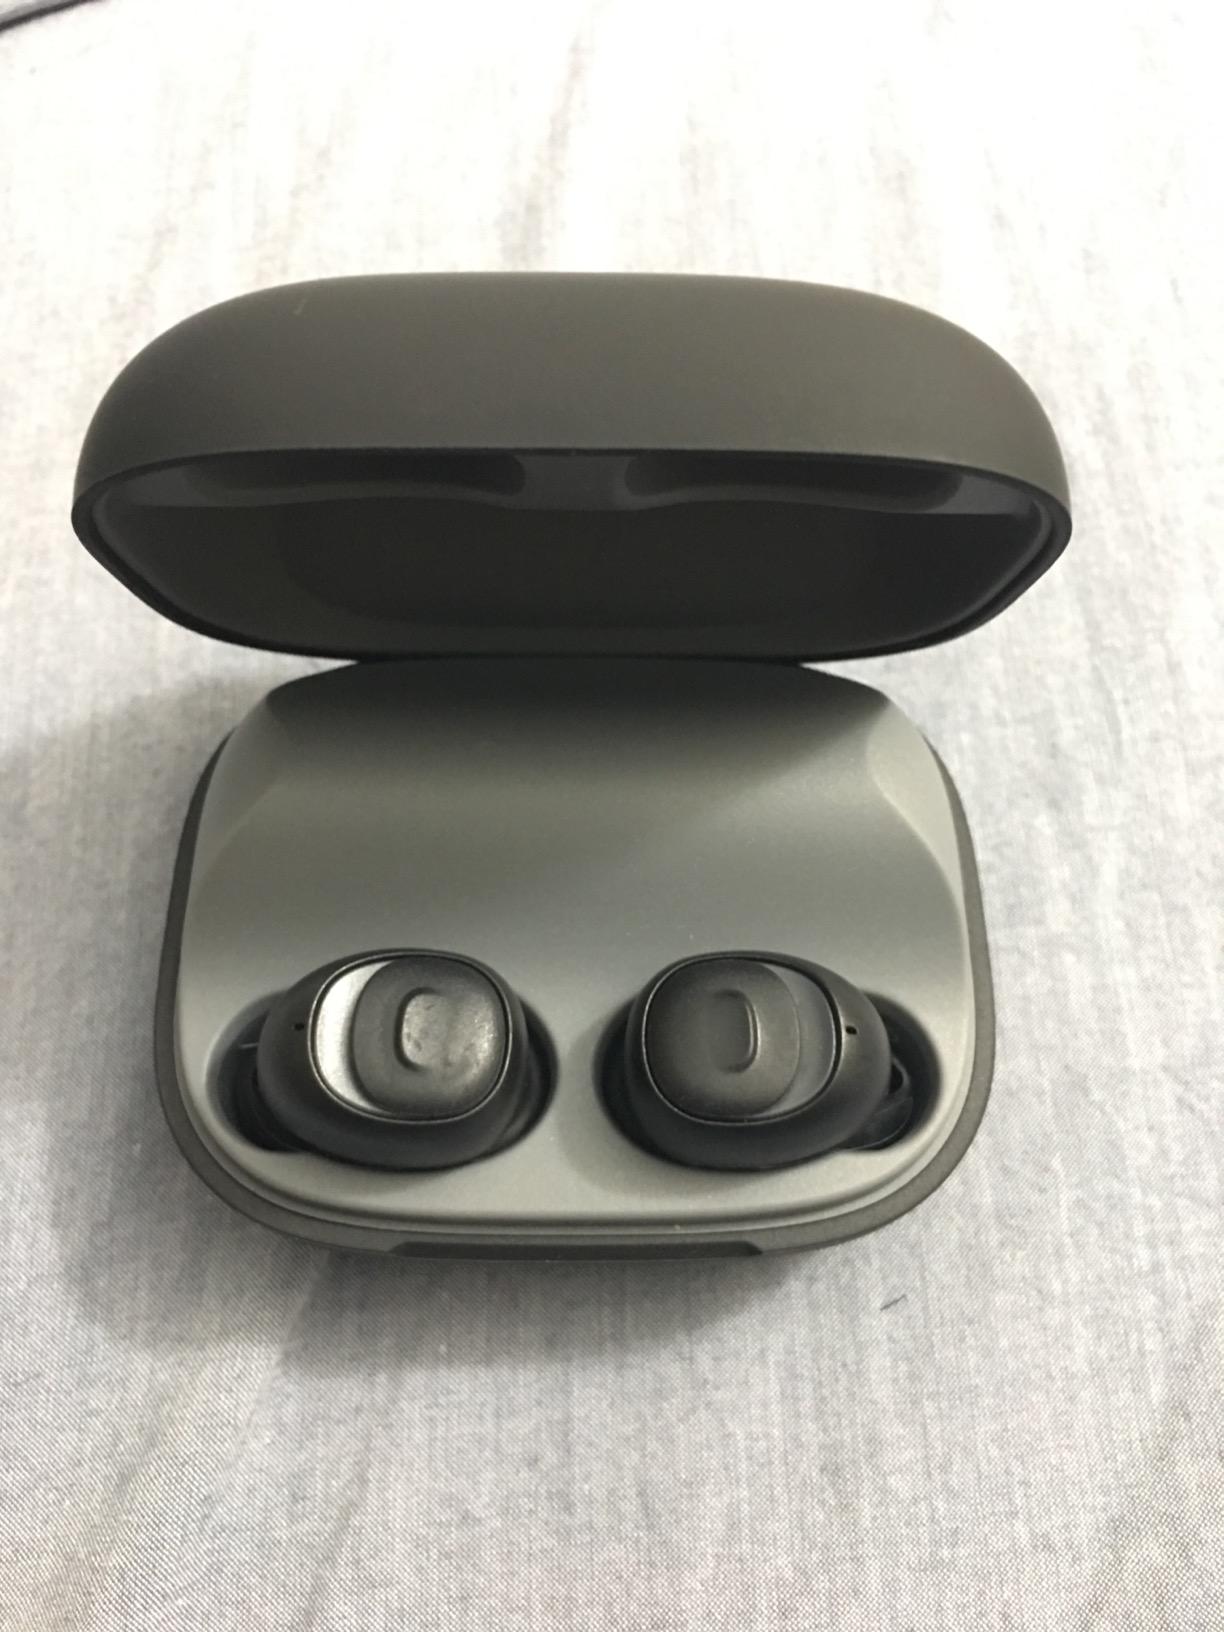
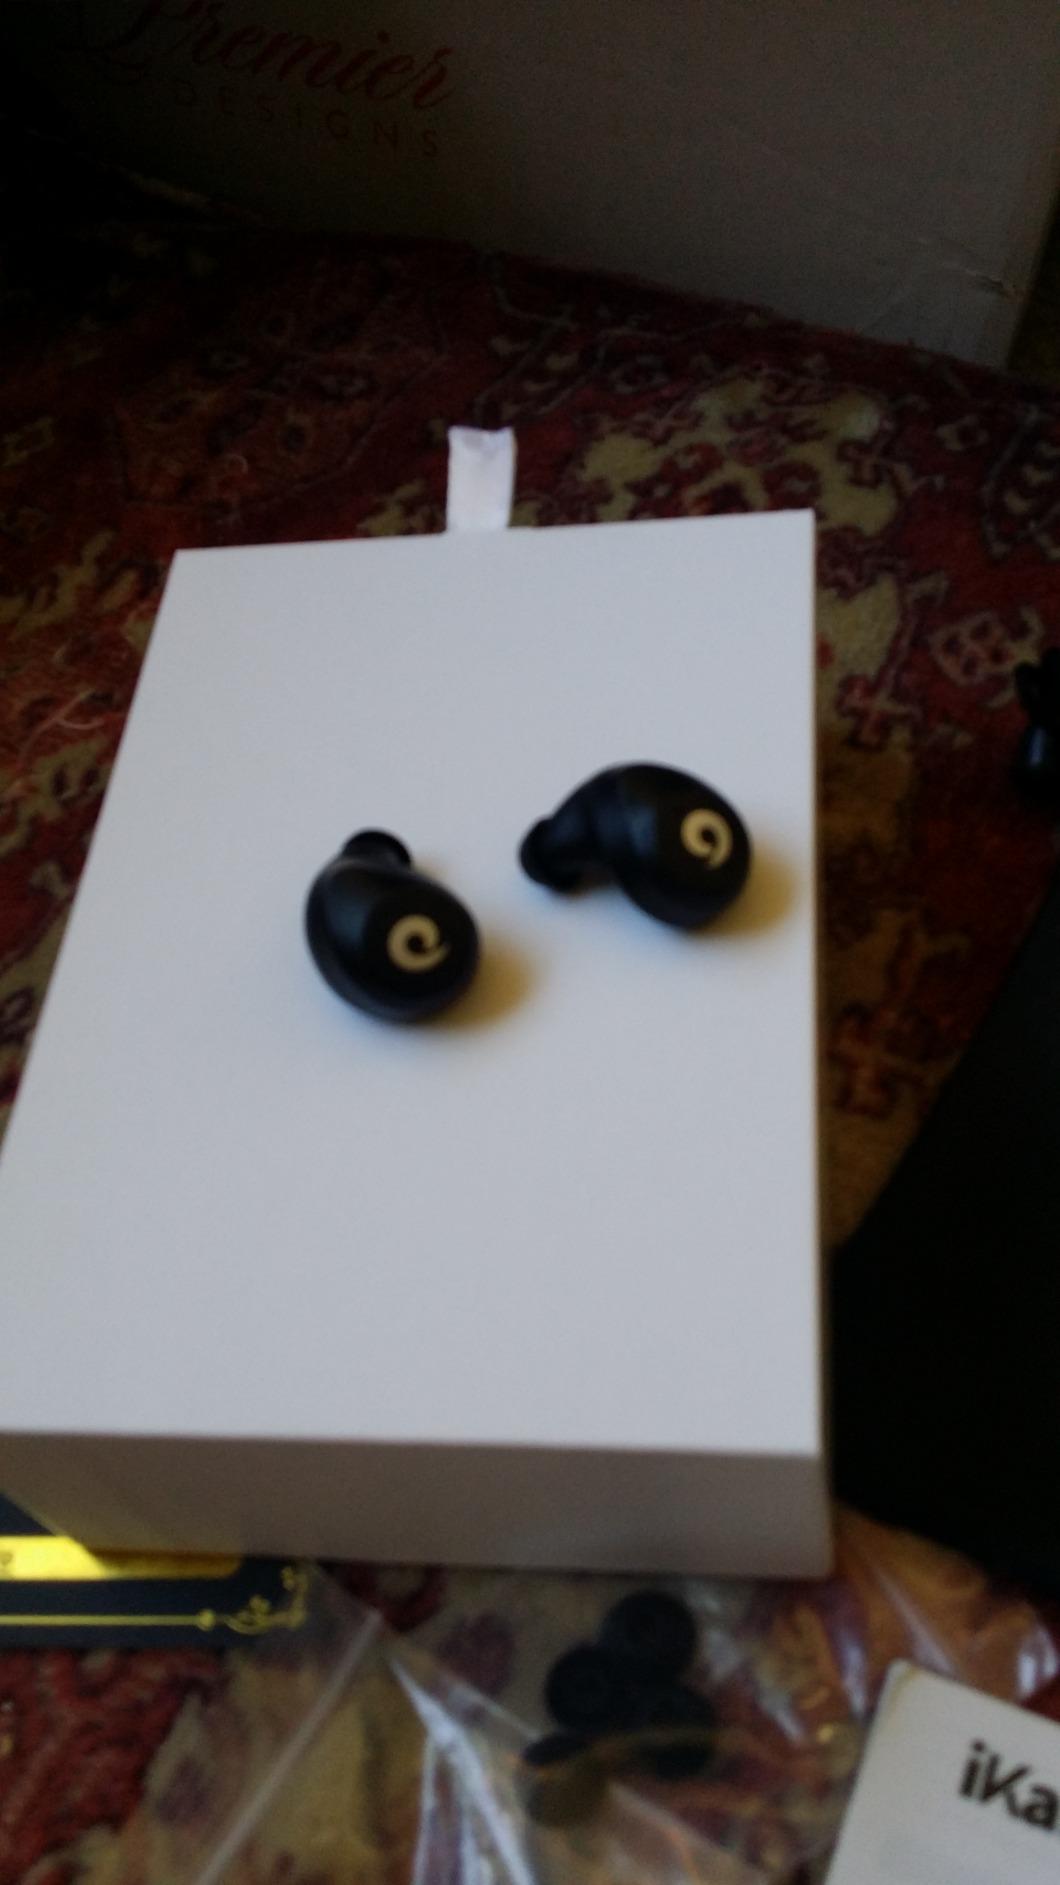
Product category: earbuds
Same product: no